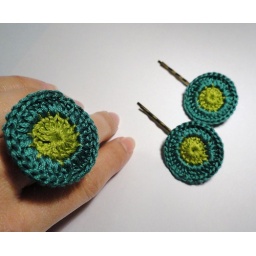
Crochet ring and bobby pins in green apple and emerald